Sky position (RA, Dec in degrees): 240.506, 5.566
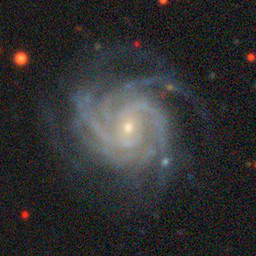
Galaxy morphology: Unbarred Tight Spiral Galaxies